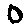
Label: 0